Little Ironies: Stories of Singapore

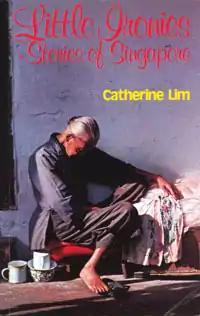
First edition

Little Ironies: Stories of Singapore is a collection of seventeen short stories by Singapore author Catherine Lim. It was first published in 1978 in Singapore by Heinemann under the Writing in Asia Series and earned the writer many accolades. It is Lim's first published book of fiction. "Little Ironies" was later used as a set text for GCE 'N' Levels.